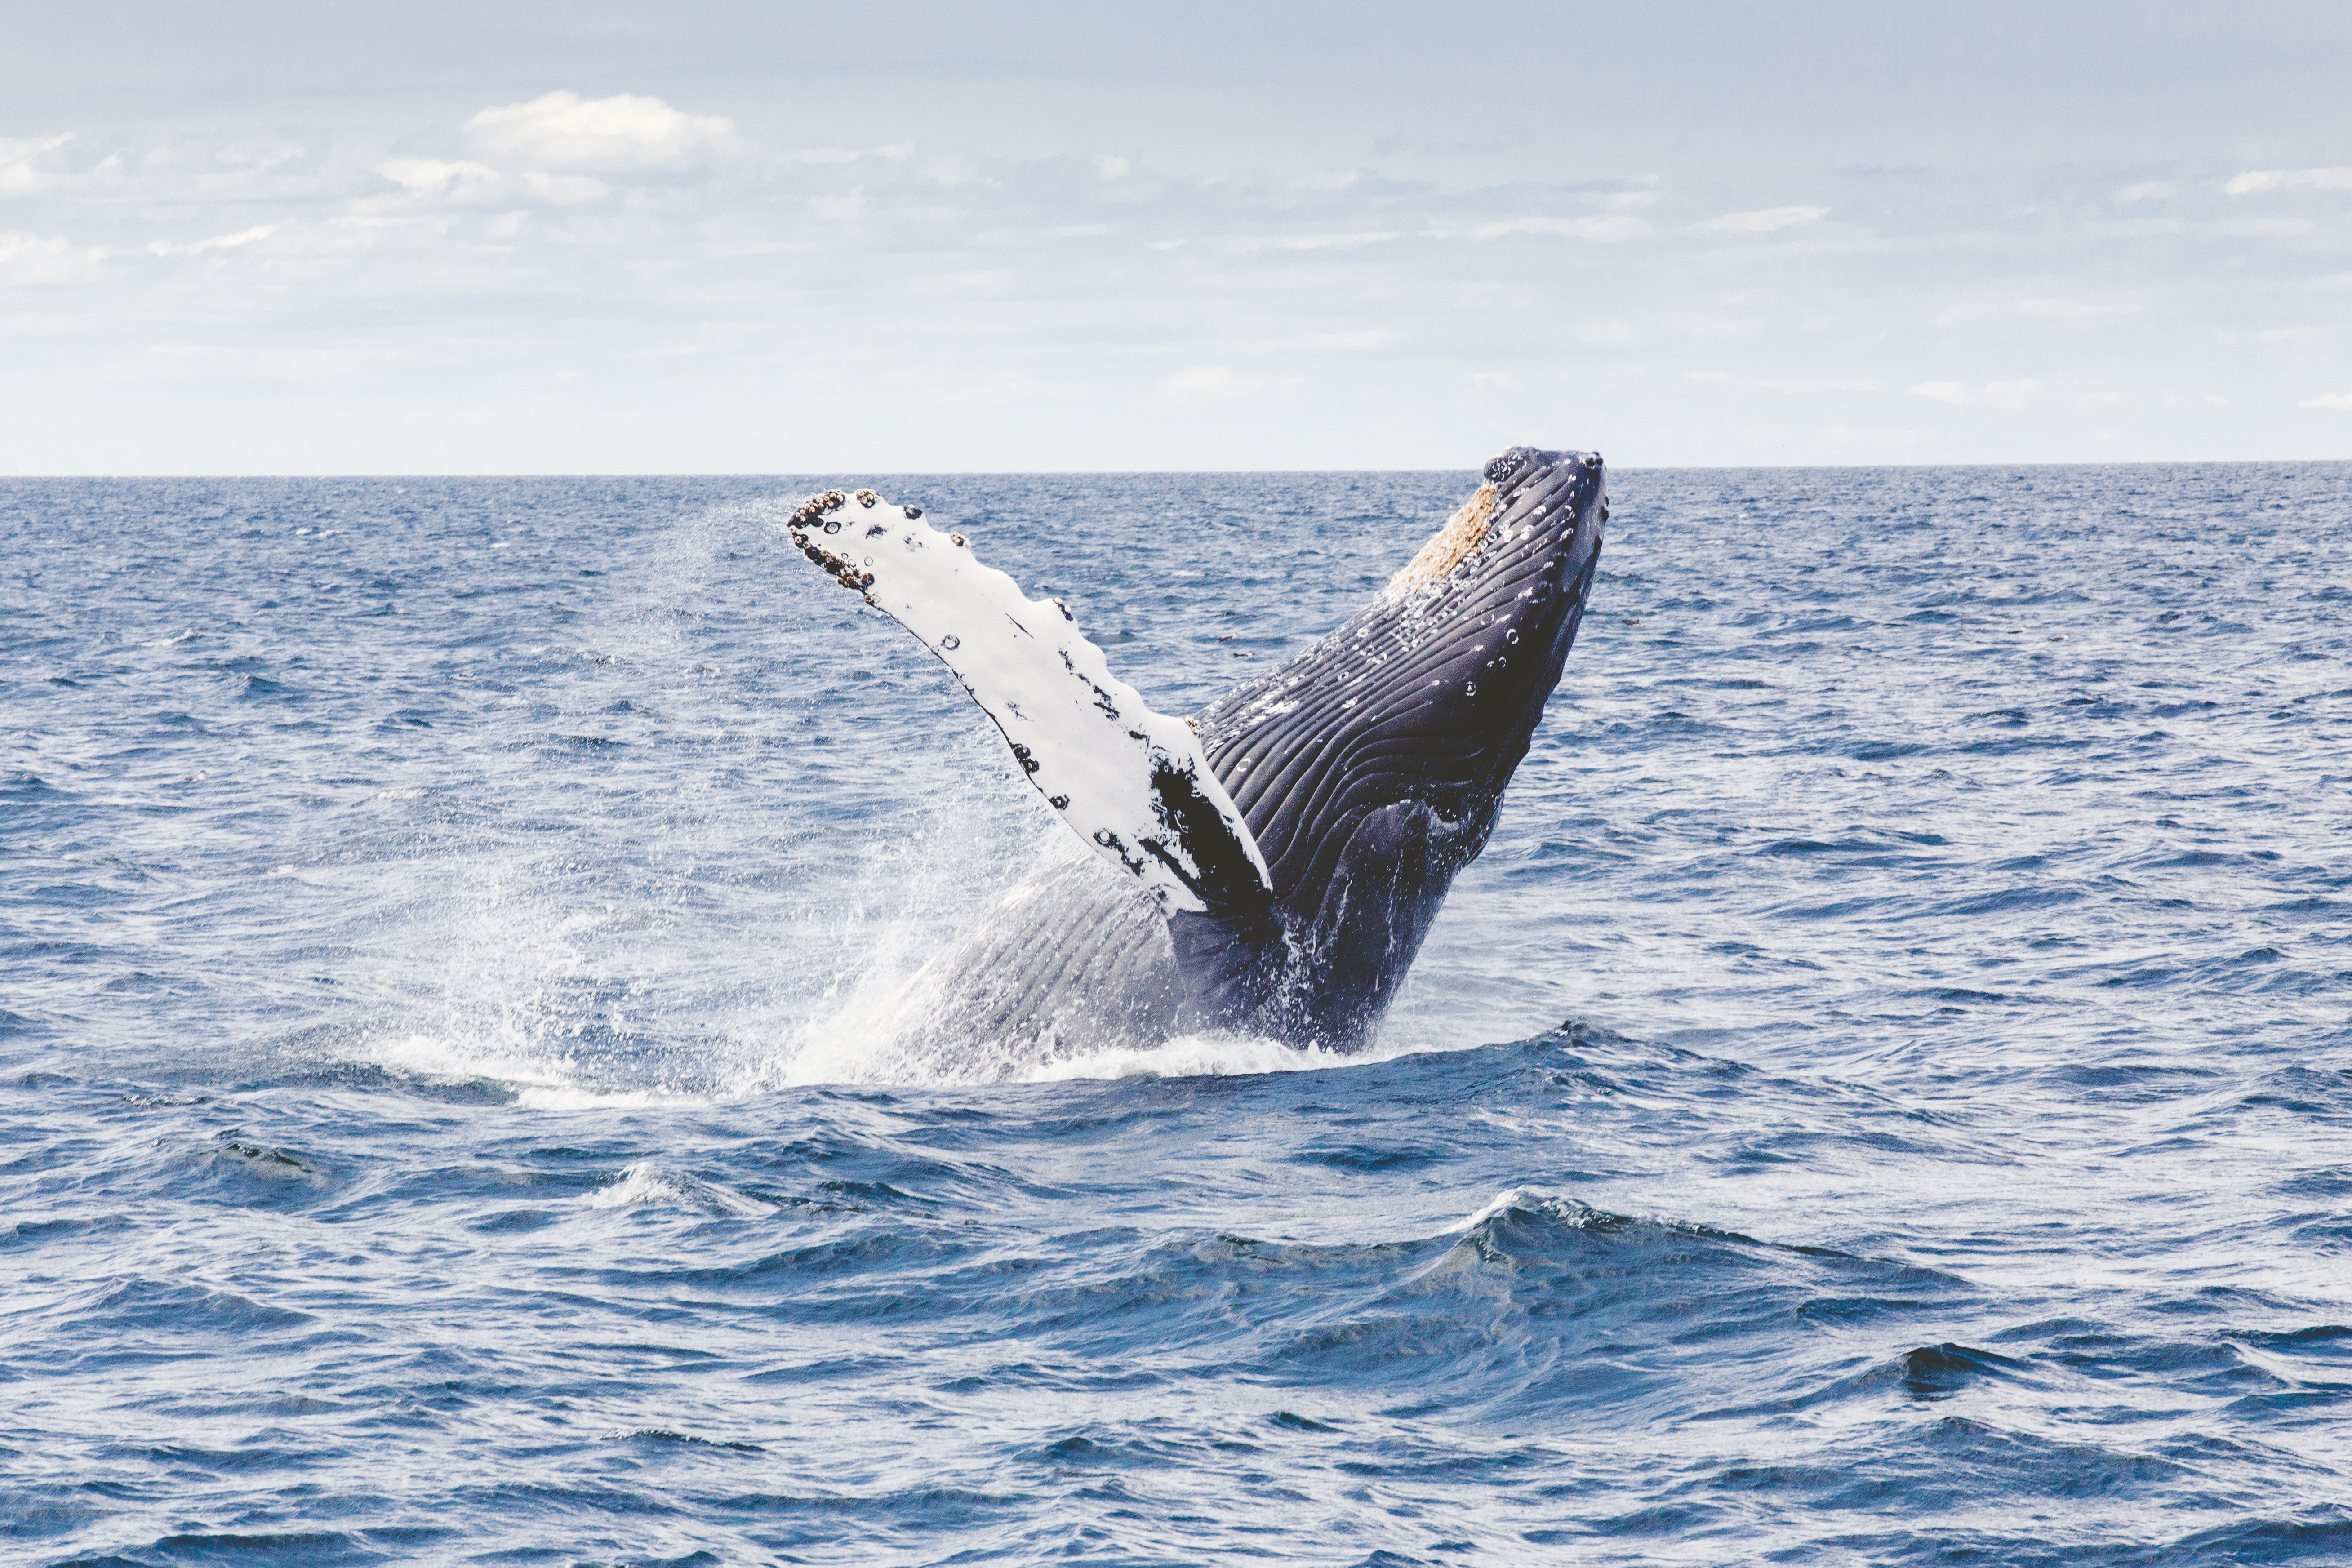
sea, ocean, animal, jump, wildlife, splash, mammal, humpback whale, fin, united states, marine, vertebrate, whale, watching, humpback, breach, breaching, marine mammal, wind wave, whales dolphins and porpoises, short beaked common dolphin, grey whale